Franklin Pierce Stoy

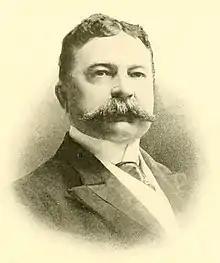

Franklin Pierce Stoy (January 23, 1853 – July 22, 1911) was the Mayor of Atlantic City, New Jersey from 1894–1897 and again from 1900 to 1911. Stoy became a Councilman at Large of the local government in 1891 and, three years later, was elected chief executive. Known as the "Dandy Mayor," he died of neuritis on July 22, 1911.